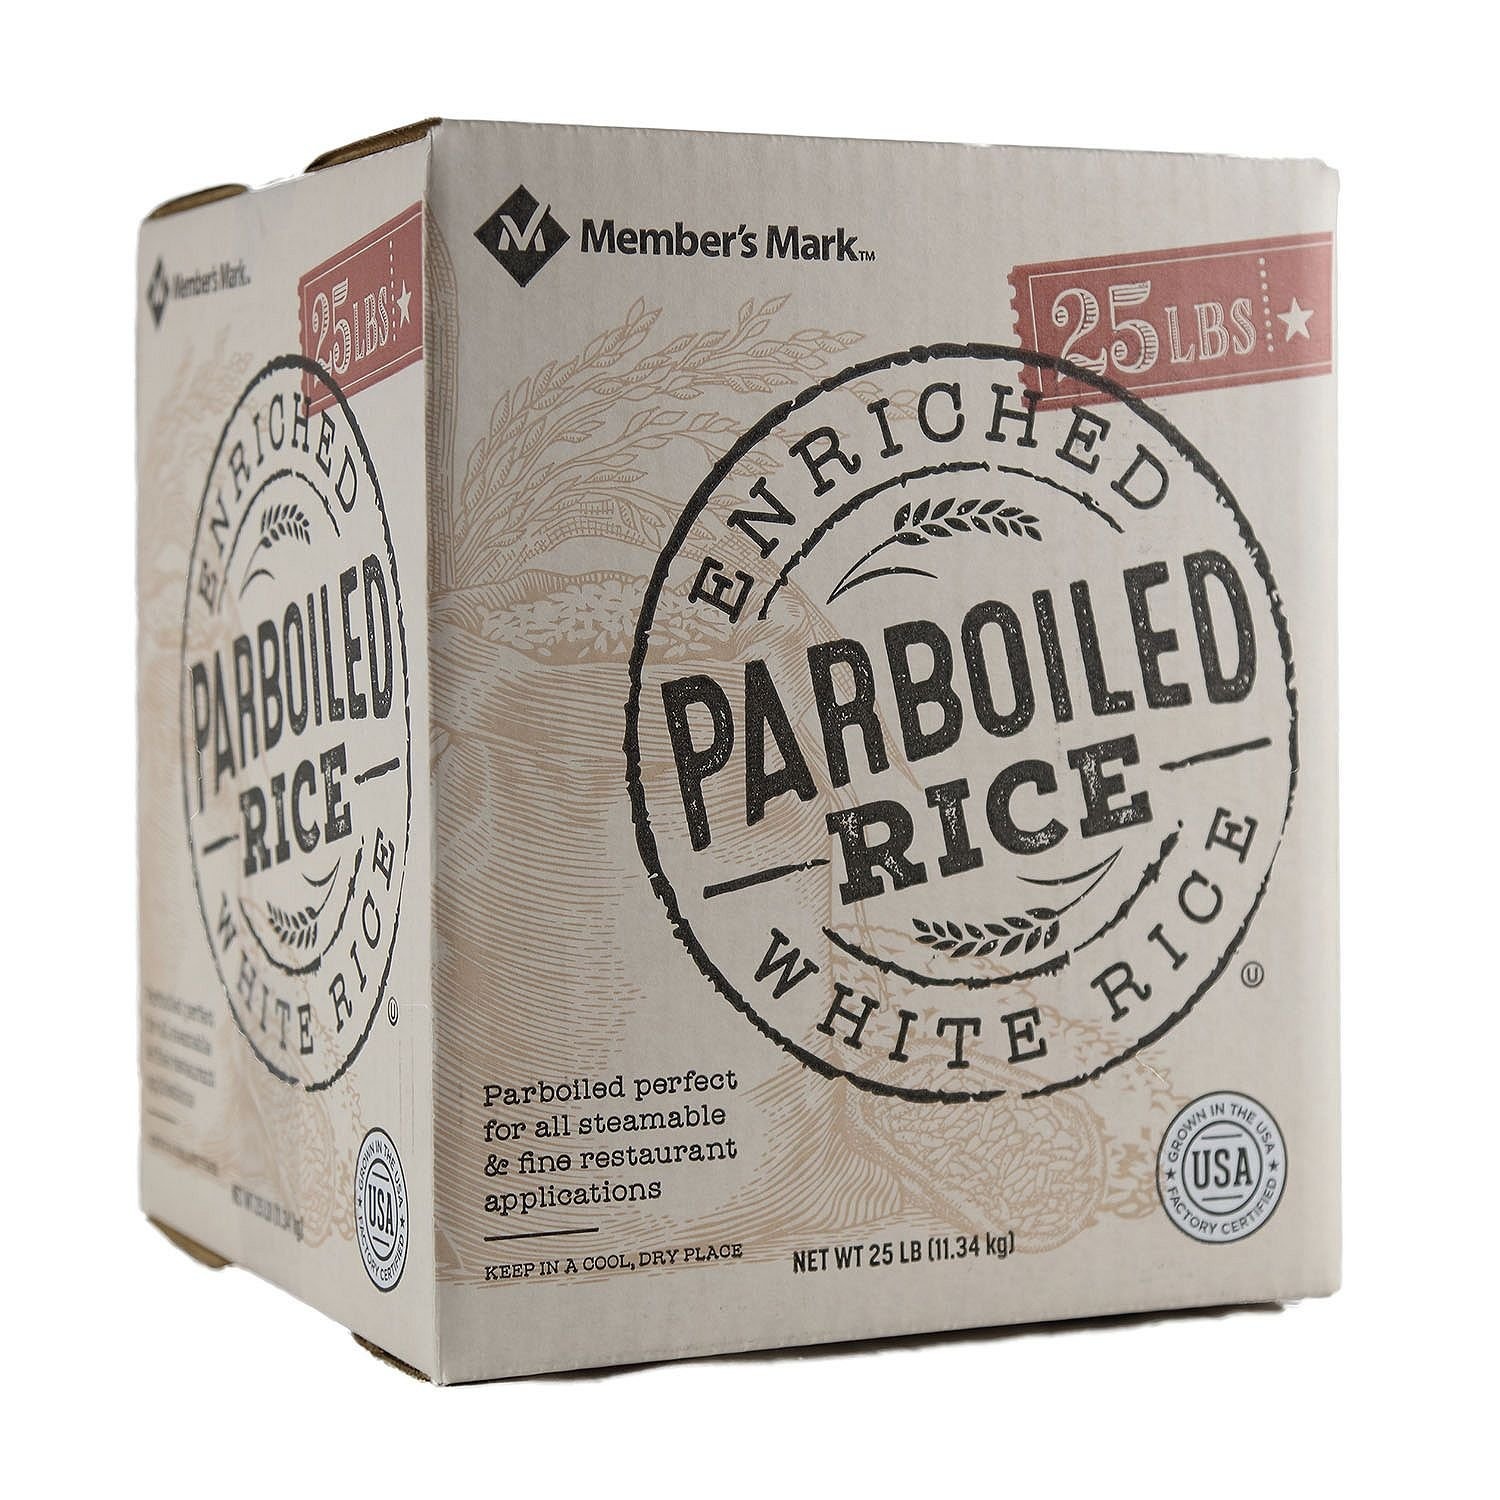
Item Name: Member'sMark Parboiled White Rice, 25 Pound
Bullet Point 1: Kernels stay separated after cooking
Bullet Point 2: Maximum 4% broken kernels
Bullet Point 3: GMO- and fat-free rice​
Value: 25.0
Unit: pound

Price: 16.74